McDonnell Douglas F-4 Phantom II

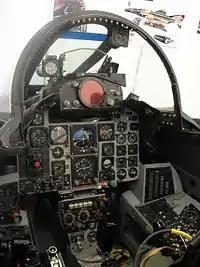
Cockpit of F-4 Phantom II

To show off their new fighter, the Navy led a series of record-breaking flights early in Phantom development: All in all, the Phantom set 16 world records. Five of the speed records remained unbeaten until the F-15 Eagle appeared in 1975.